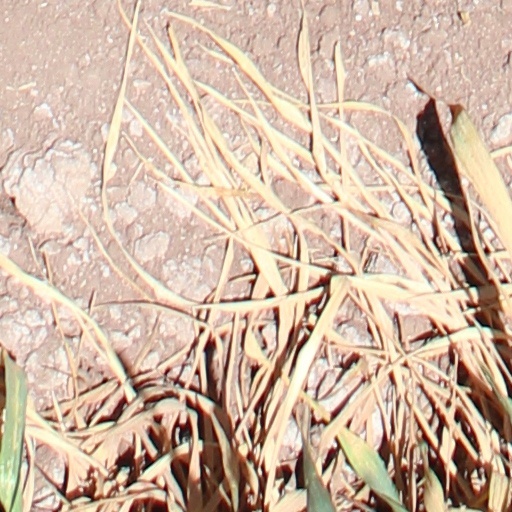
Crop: wheat